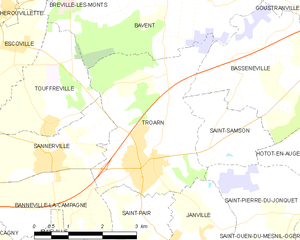
Troarn
Kort over kommunen
Kort over kommunen
Troarn er en kommune i Calvados departmentet i Basse-Normandie regionen i det nordvestlige Frankrig. Byen ligger 14 km øst for Caen ved floden Dive.